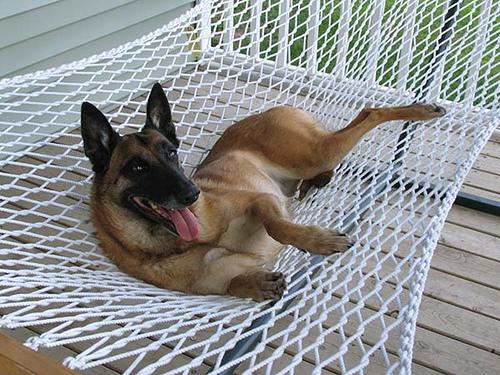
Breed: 233-n000071-malinois